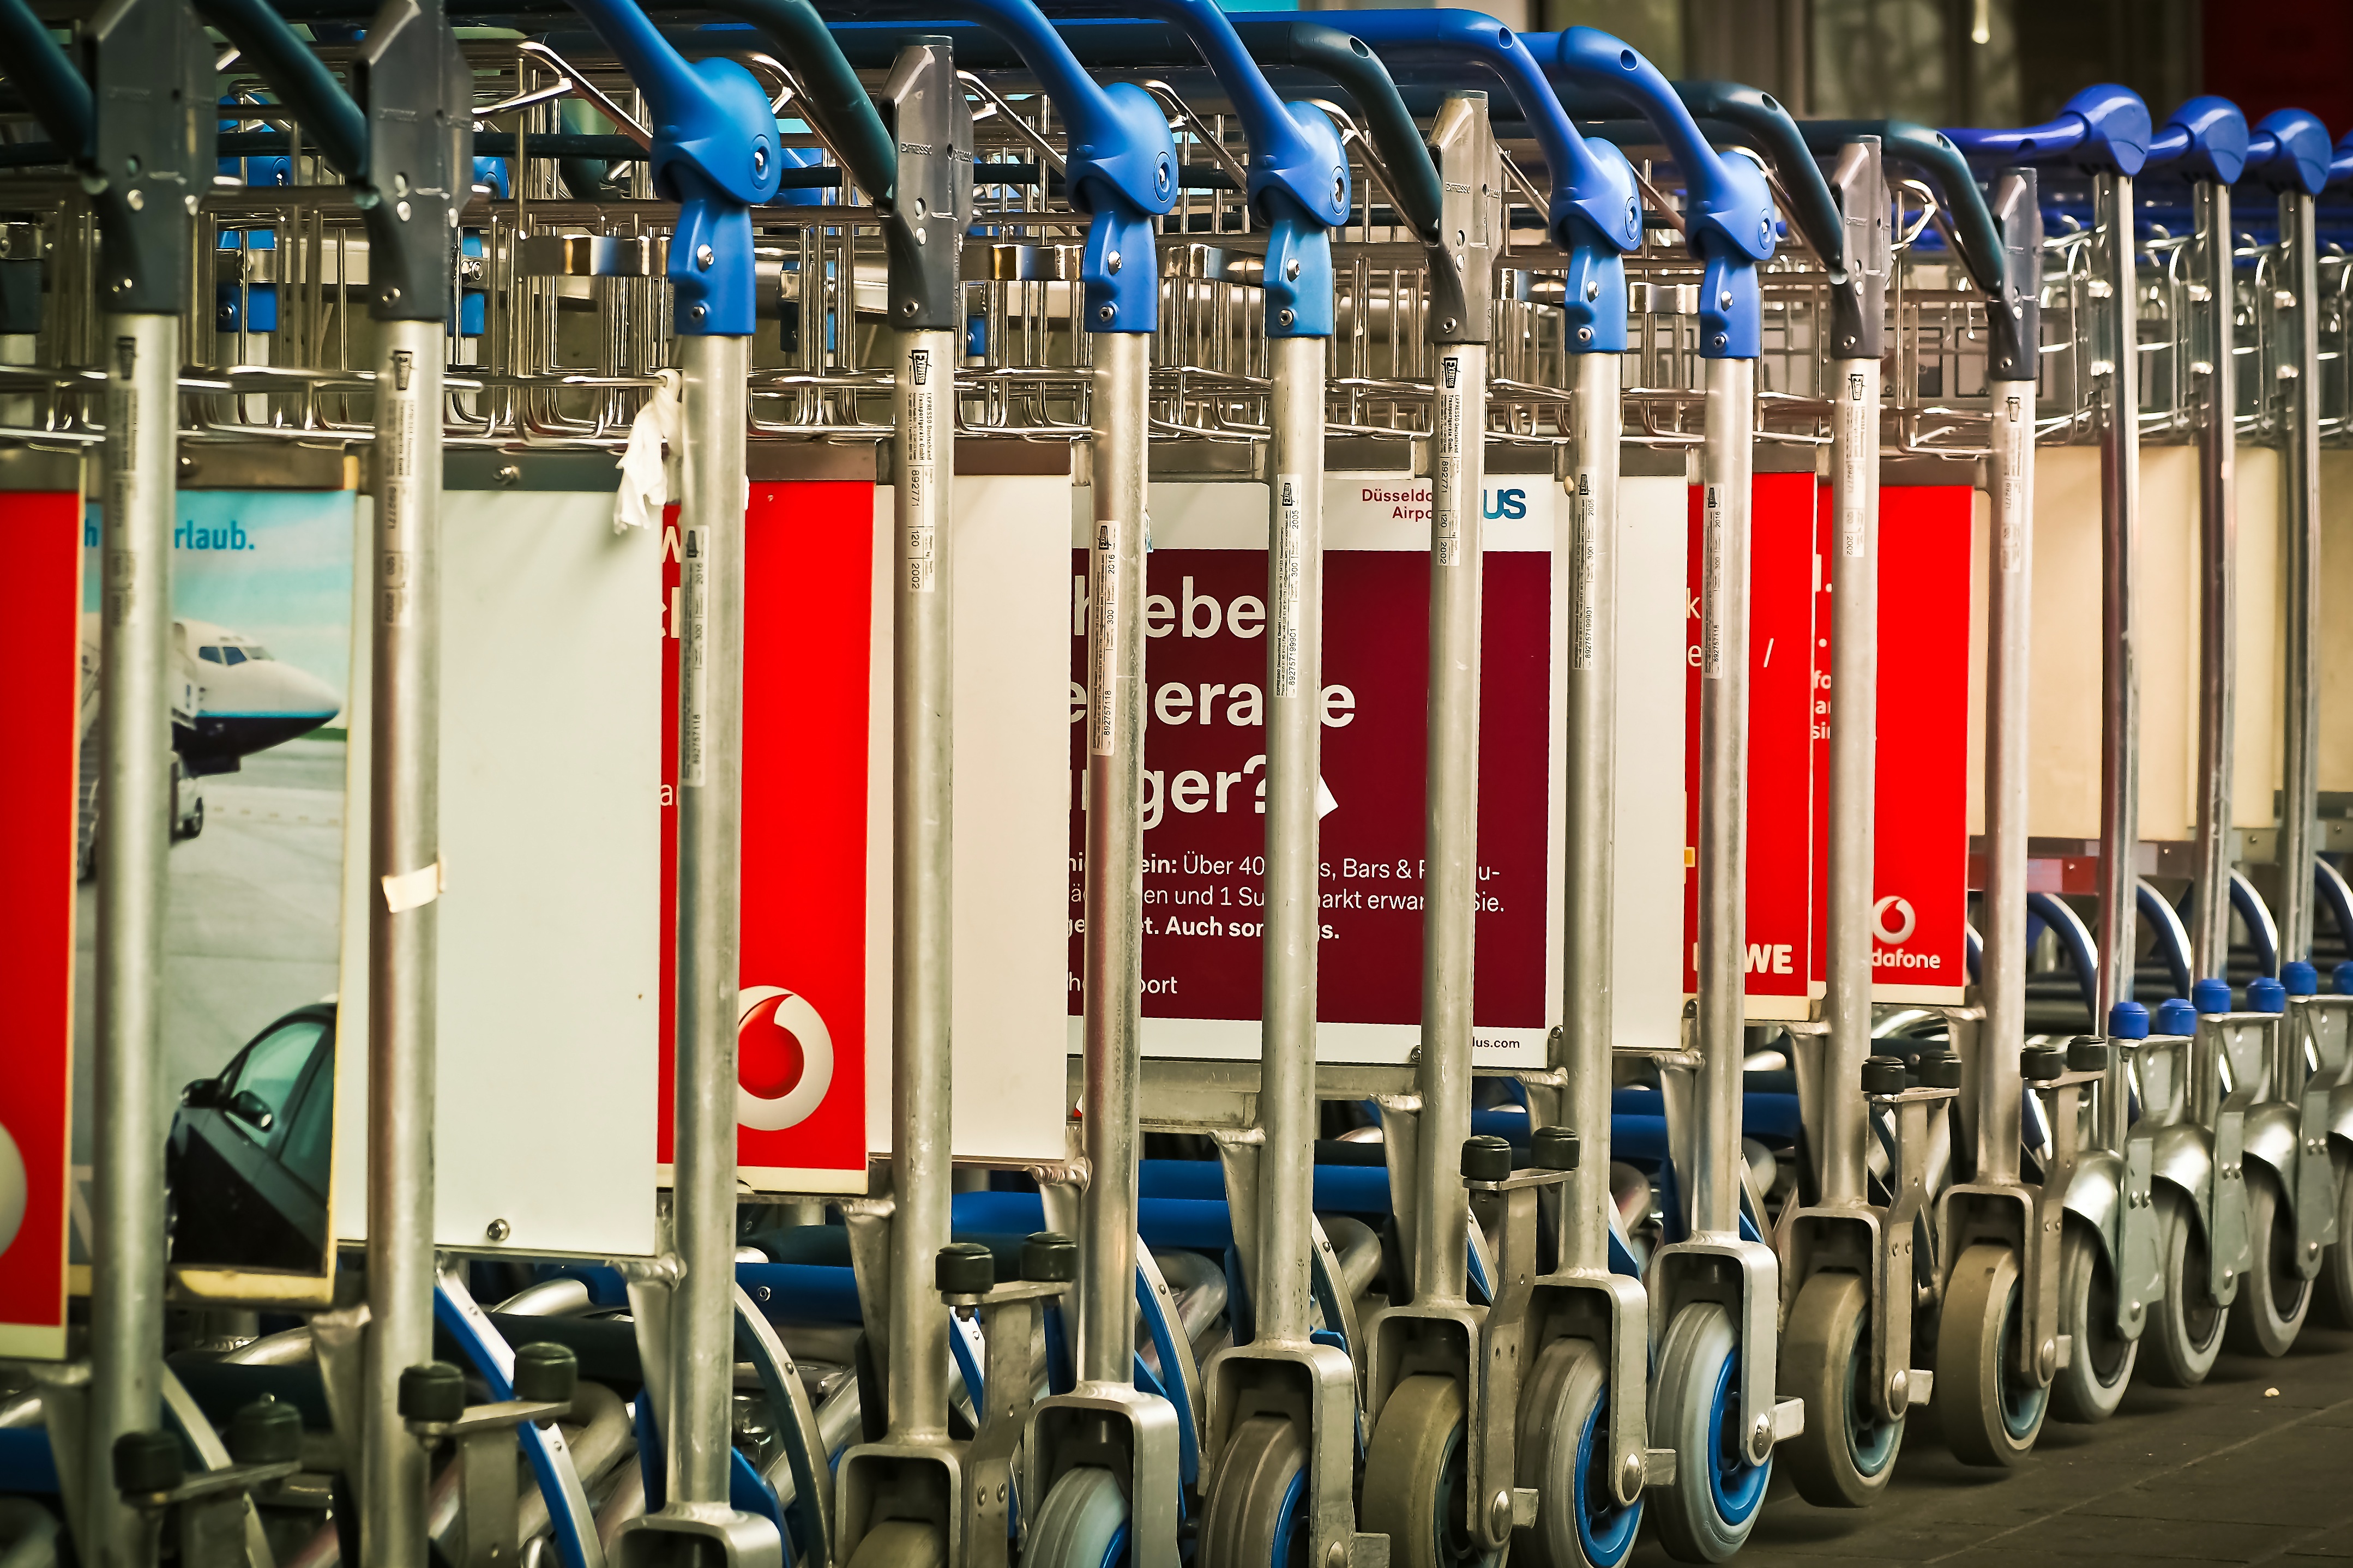
structure, fly, airport, travel, transport, vehicle, metal, holiday, machine, tourism, luggage, handle, departure, chrome, holidays, series, slide, air traffic, airline travel, dusseldorf, go away, check in, baggage car, kit car, in a row, telescoped, sport venue